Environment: real
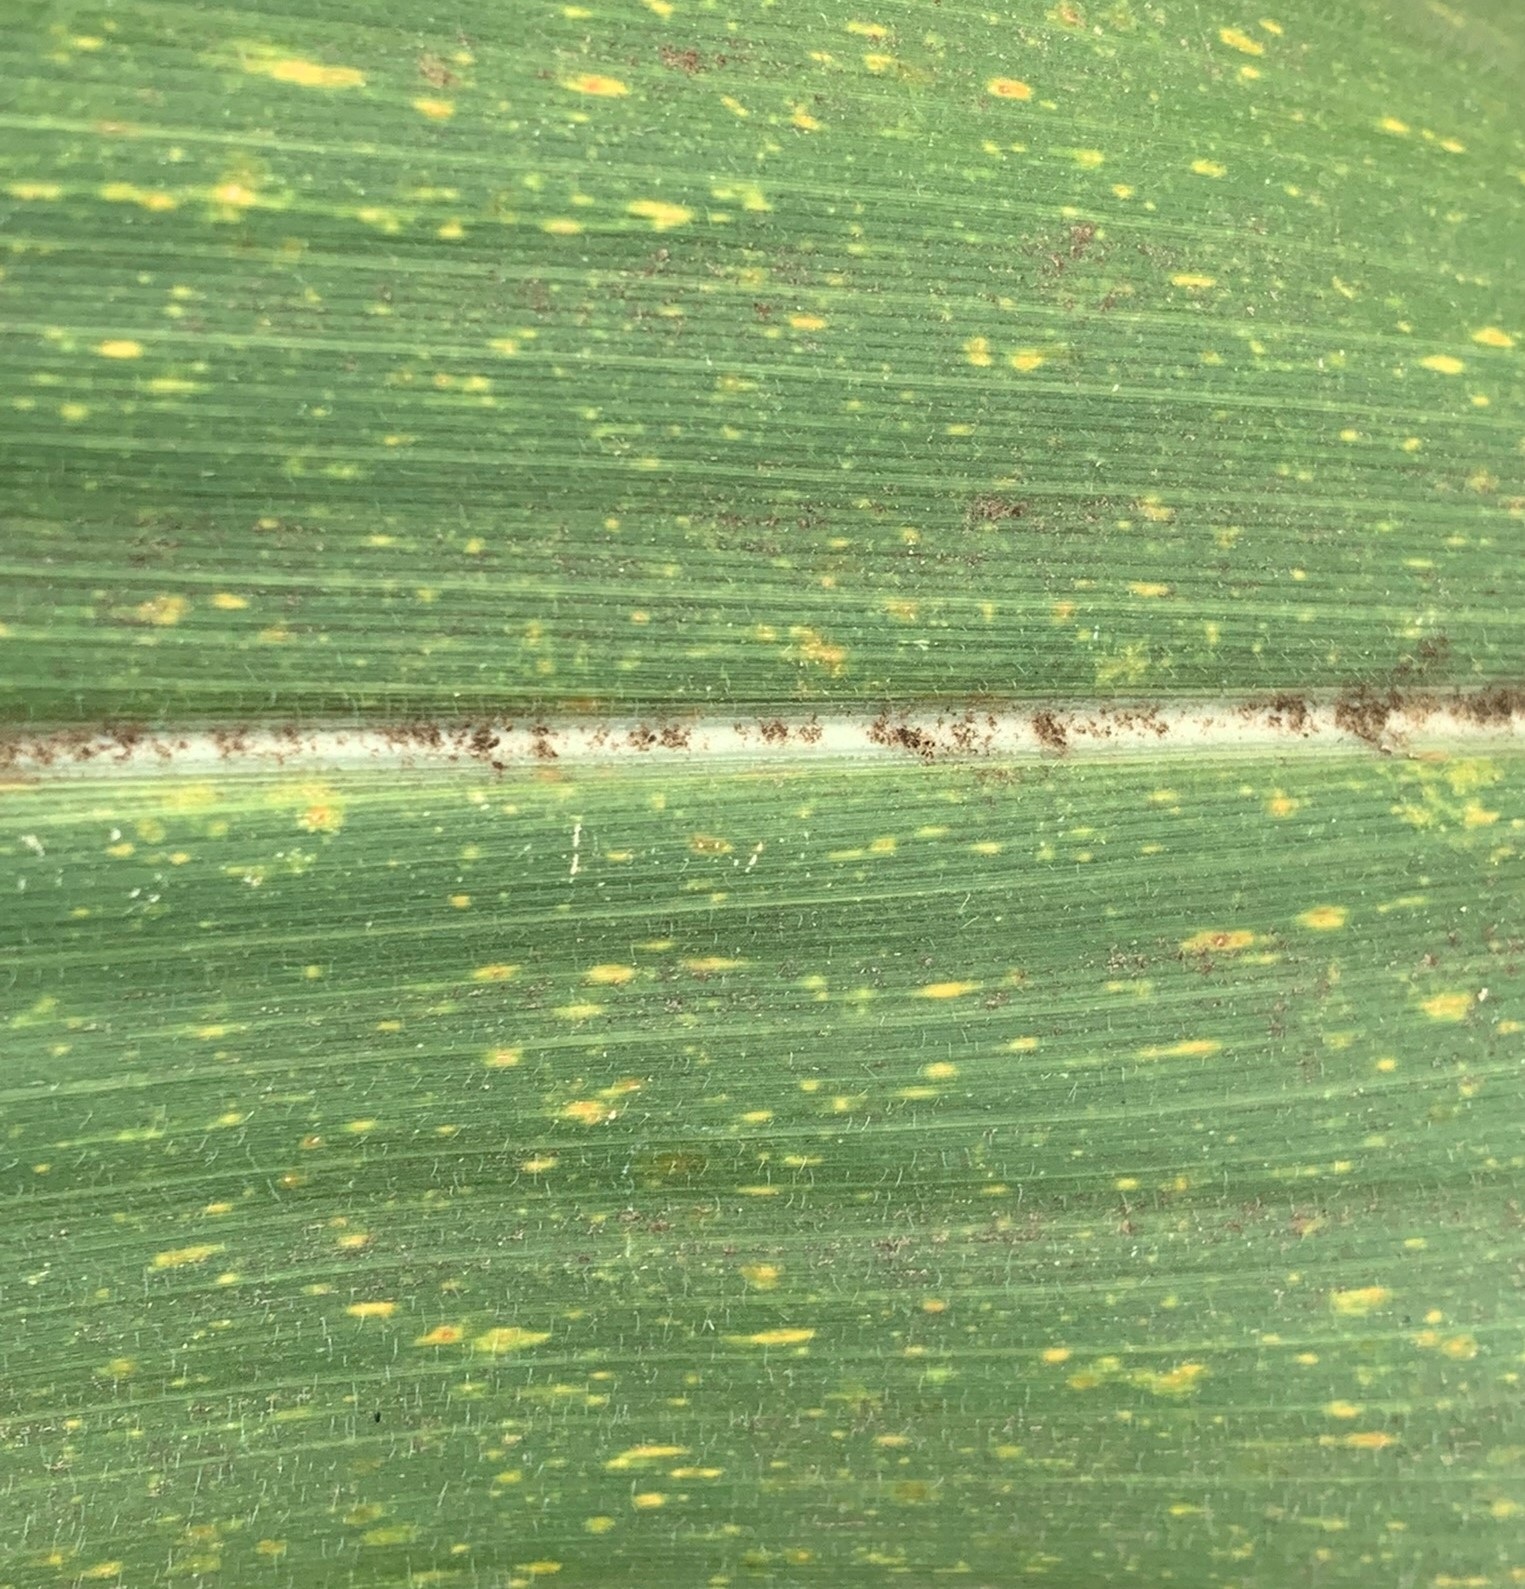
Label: lethal_necrosis